Art and emotion

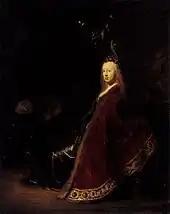
"Minerva" Rembrandt. Female portrait showing left-cheek orientation

After viewing Cubist paintings of varying complexity, abstraction, and familiarity, participants' pupil responses were greatest when viewing aesthetically pleasing artwork, and highly accessible art, or art low in abstraction. Pupil responses also correlated with personal preferences of the cubist art. High pupil responses were also correlated with faster cognitive processing, supporting theories that aesthetic emotions and preferences are related to the brain's ease of processing the stimuli.